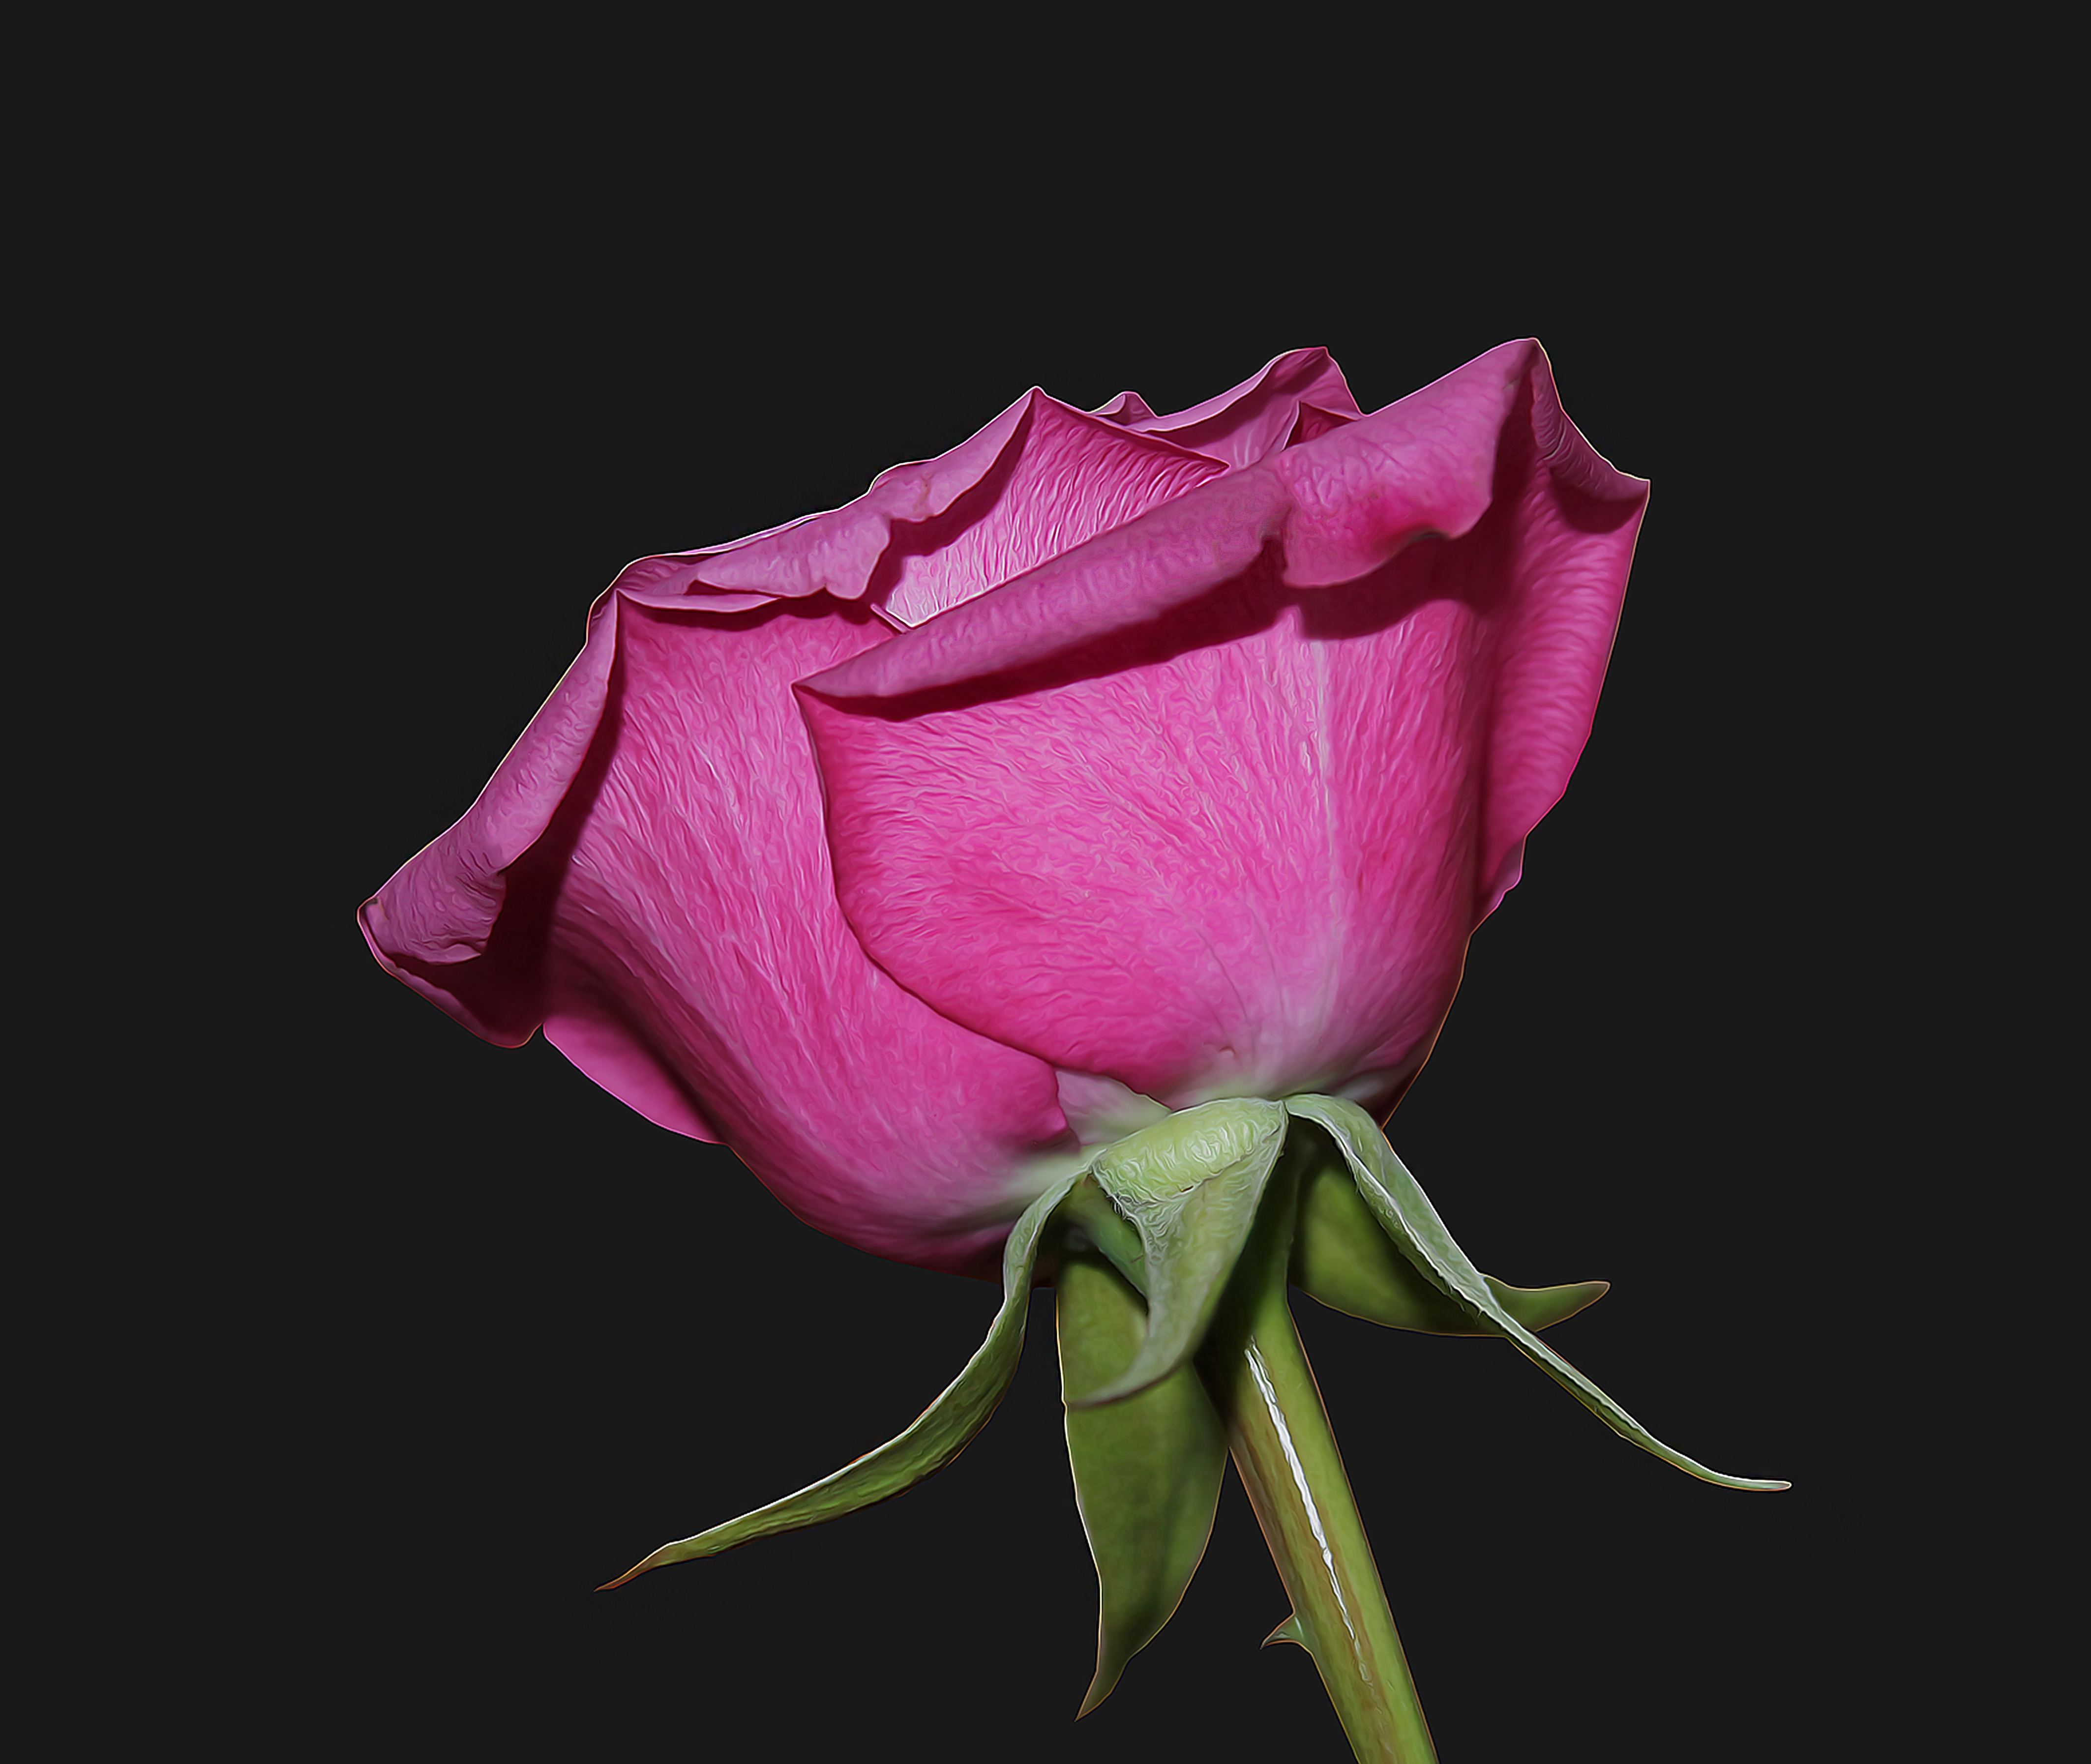
plant, flower, petal, love, rose, red, romance, pink, wedding, flora, red rose, red flower, background, single, bud, macro photography, black background, celebrations, flowering plant, garden roses, rose family, confirmation, valentin, plant stem, land plant, rose order, rosenknup